Sergey Peskov

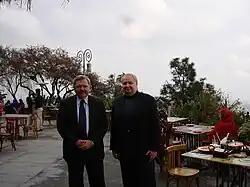
Peskov (left) with Sergey Kislyak, the Russian Ambassador to the United States

Sergey Nikolaevich Peskov (24 May 1948 – 27 May 2014) was a Soviet-Russian diplomat who served as the Russian Ambassador to Pakistan from 2005 to 2009, and Russian Ambassador to Oman (2011–2013). He is the father of Dmitry Peskov who is the Press Secretary for the President of Russia, Vladimir Putin.